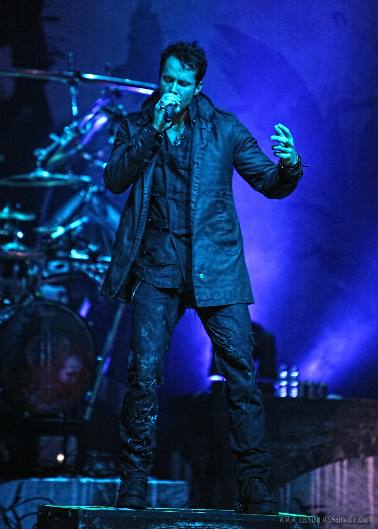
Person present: Yes